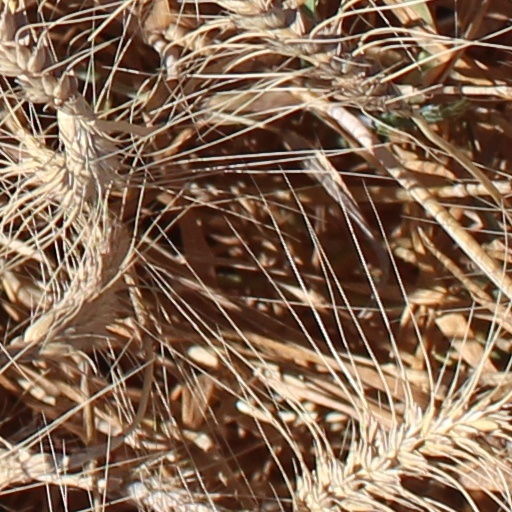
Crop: wheat